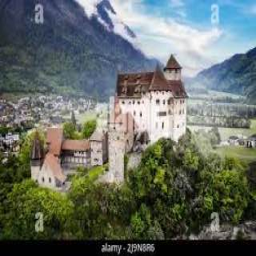
Burg Gutenberg